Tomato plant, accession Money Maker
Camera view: horizontal (90 deg, fisheye); turntable rotation: 0 degrees
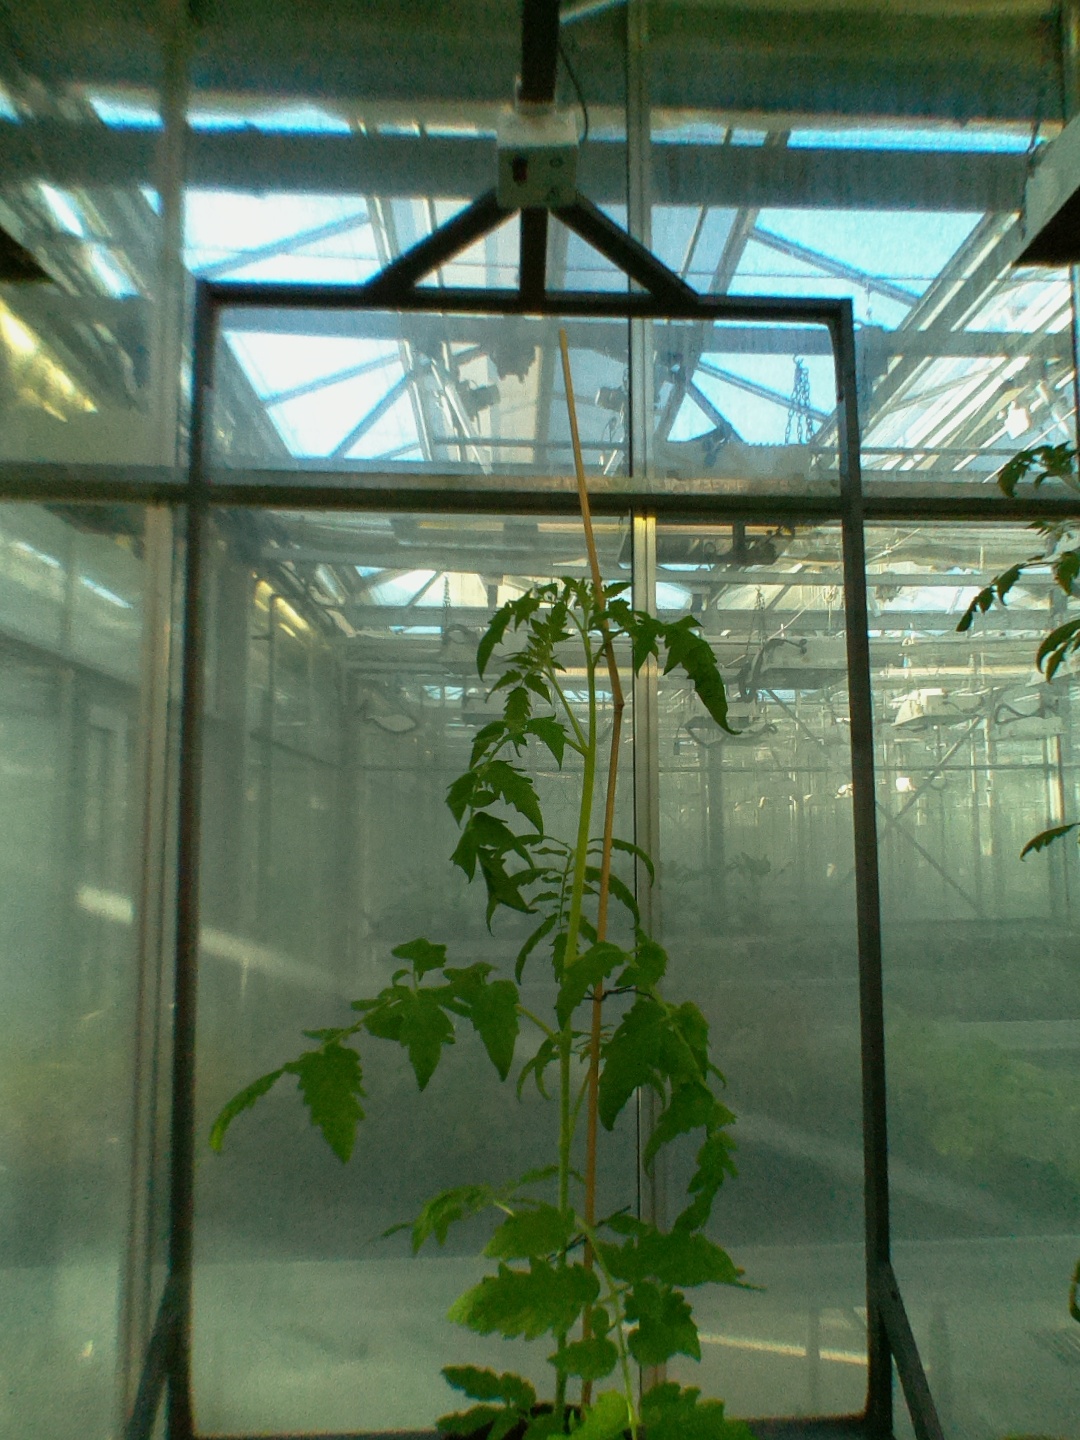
BBCH growth stage 22: 20%-30% Side shoots formed